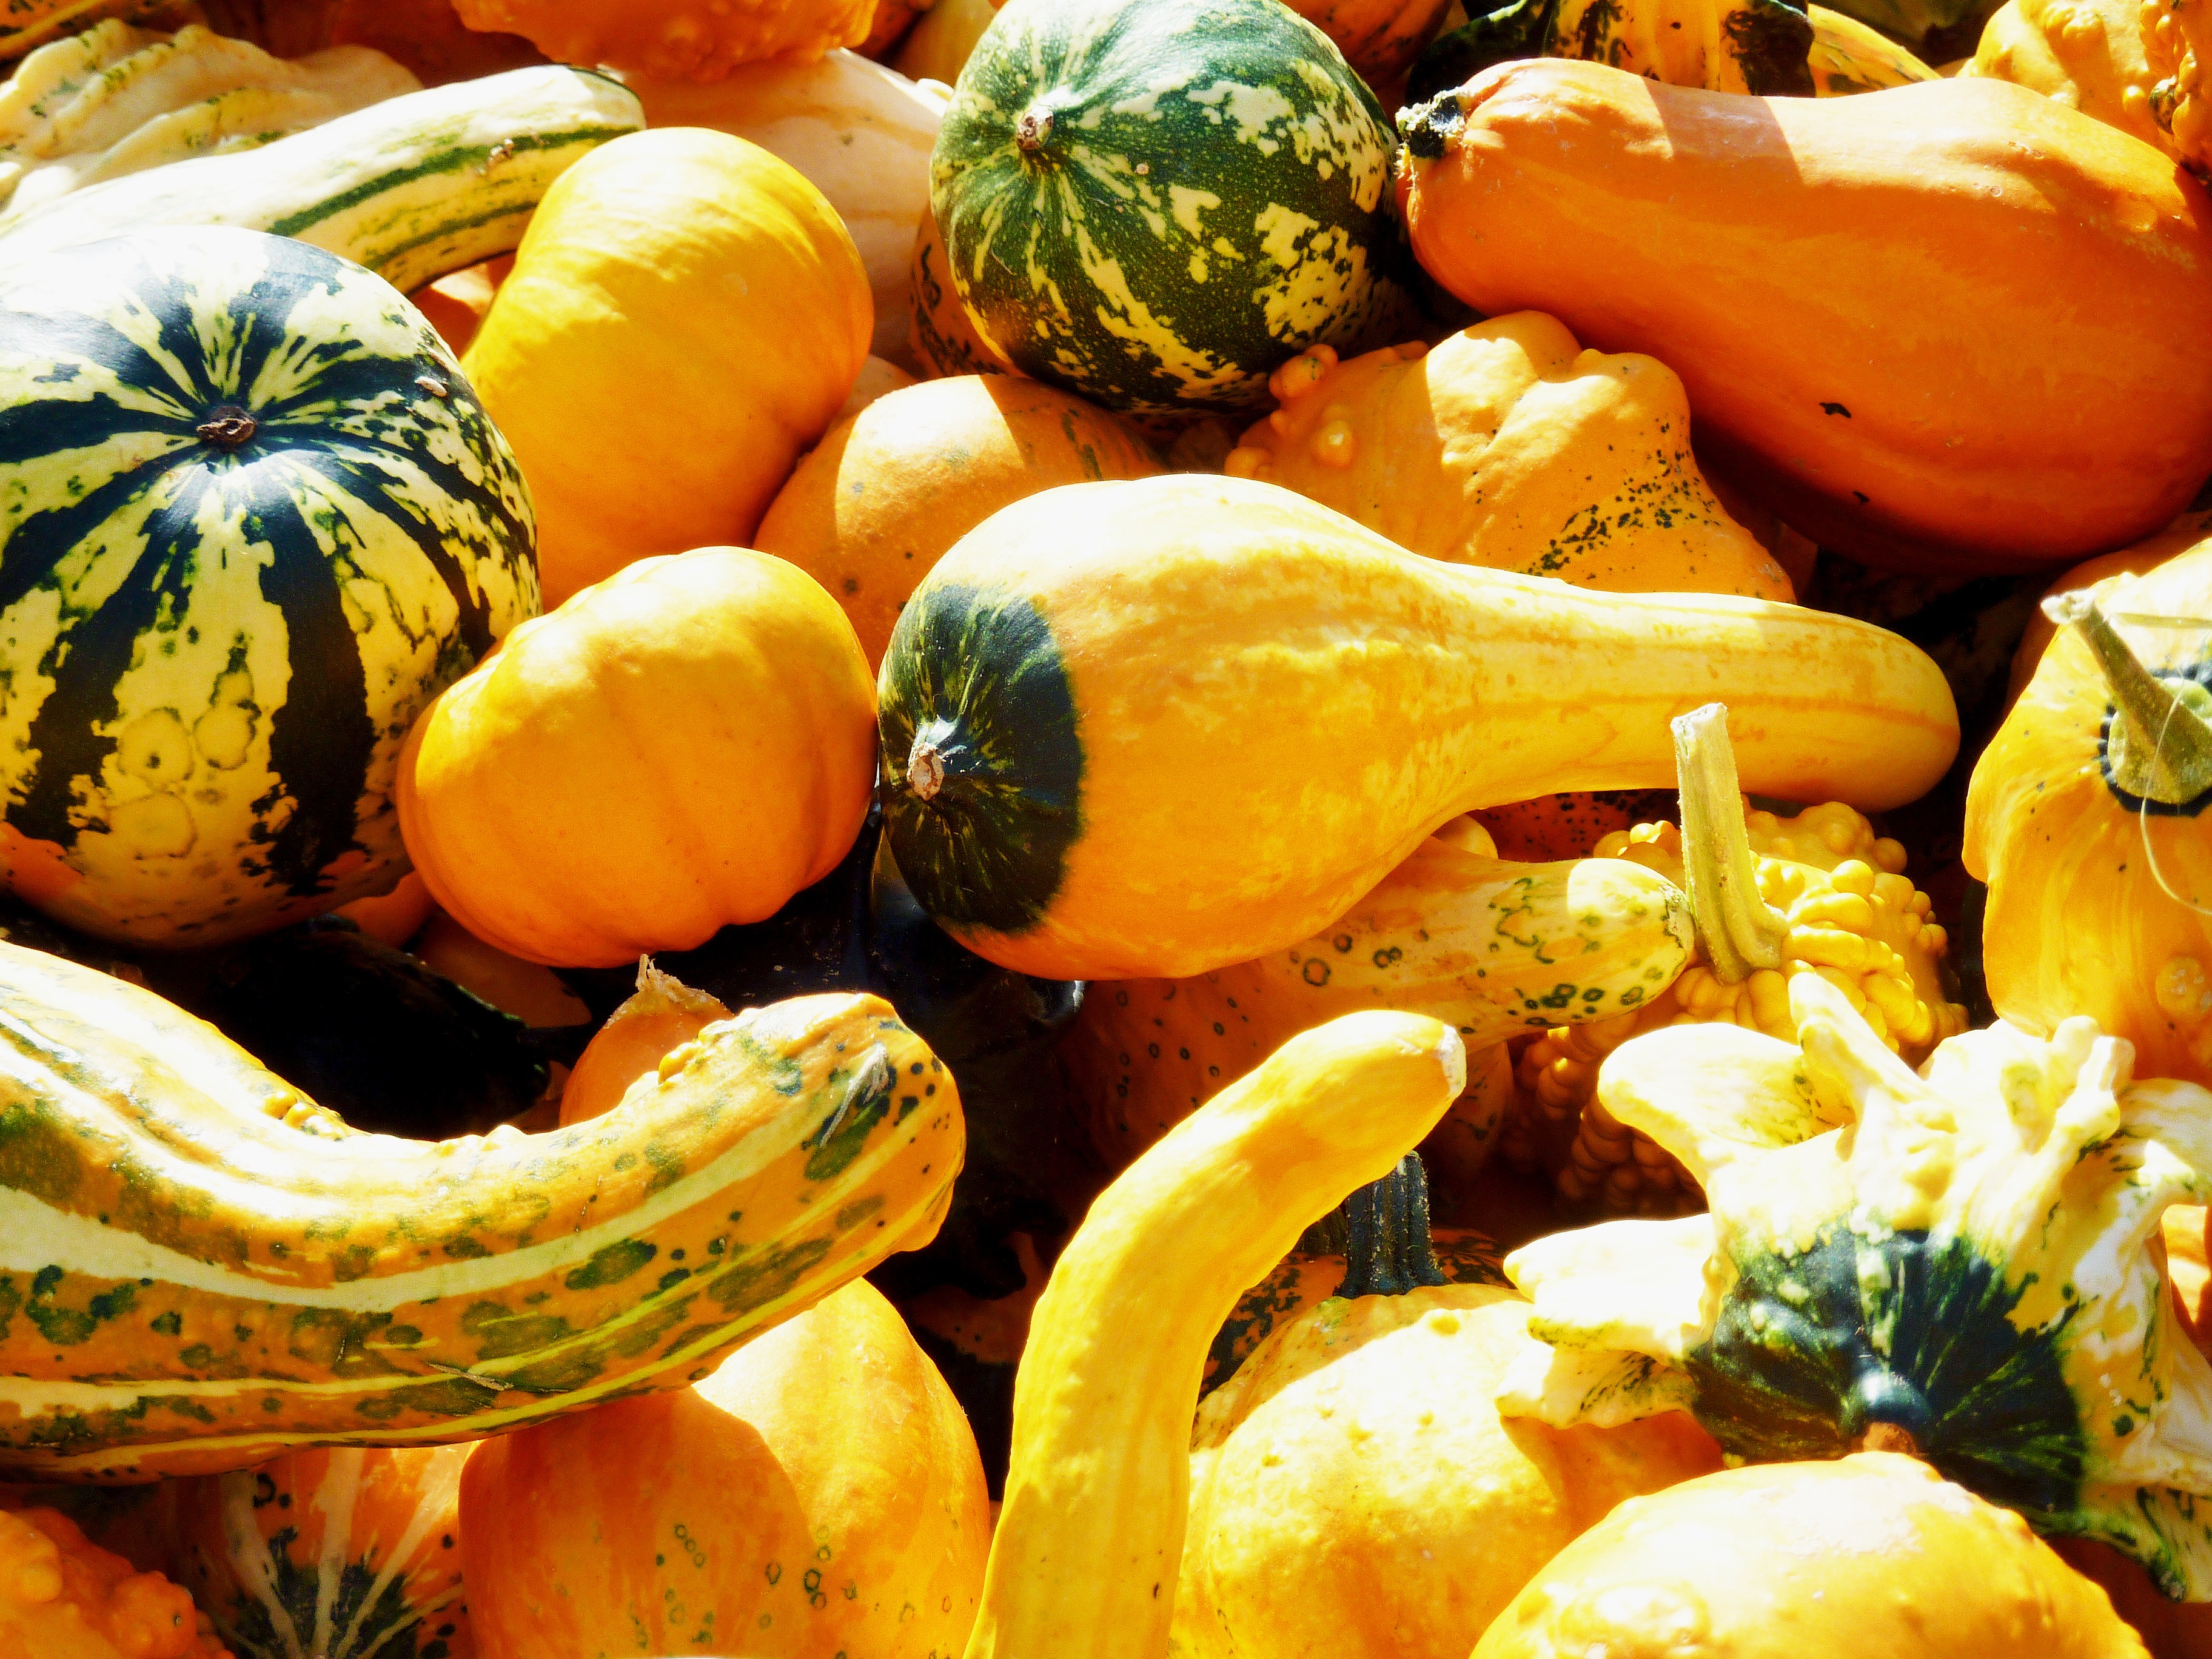
plant, fruit, food, produce, vegetable, autumn, pumpkin, halloween, delicious, gourd, thanksgiving, calabaza, carving, october, cucurbita, helloween, flowering plant, ornamental pumpkins, winter squash, land plant, cucumber gourd and melon family